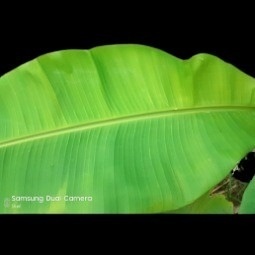
Label: Calcium